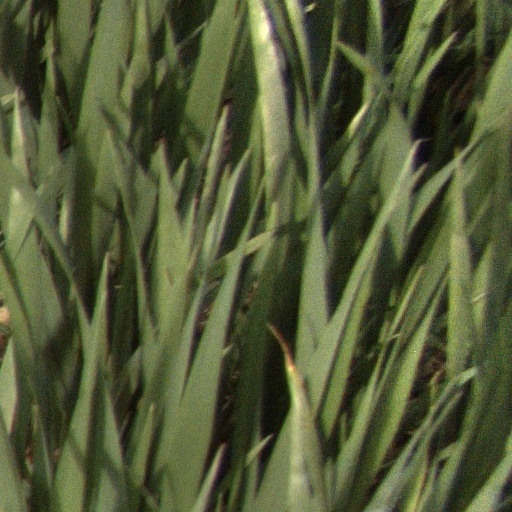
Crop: wheat